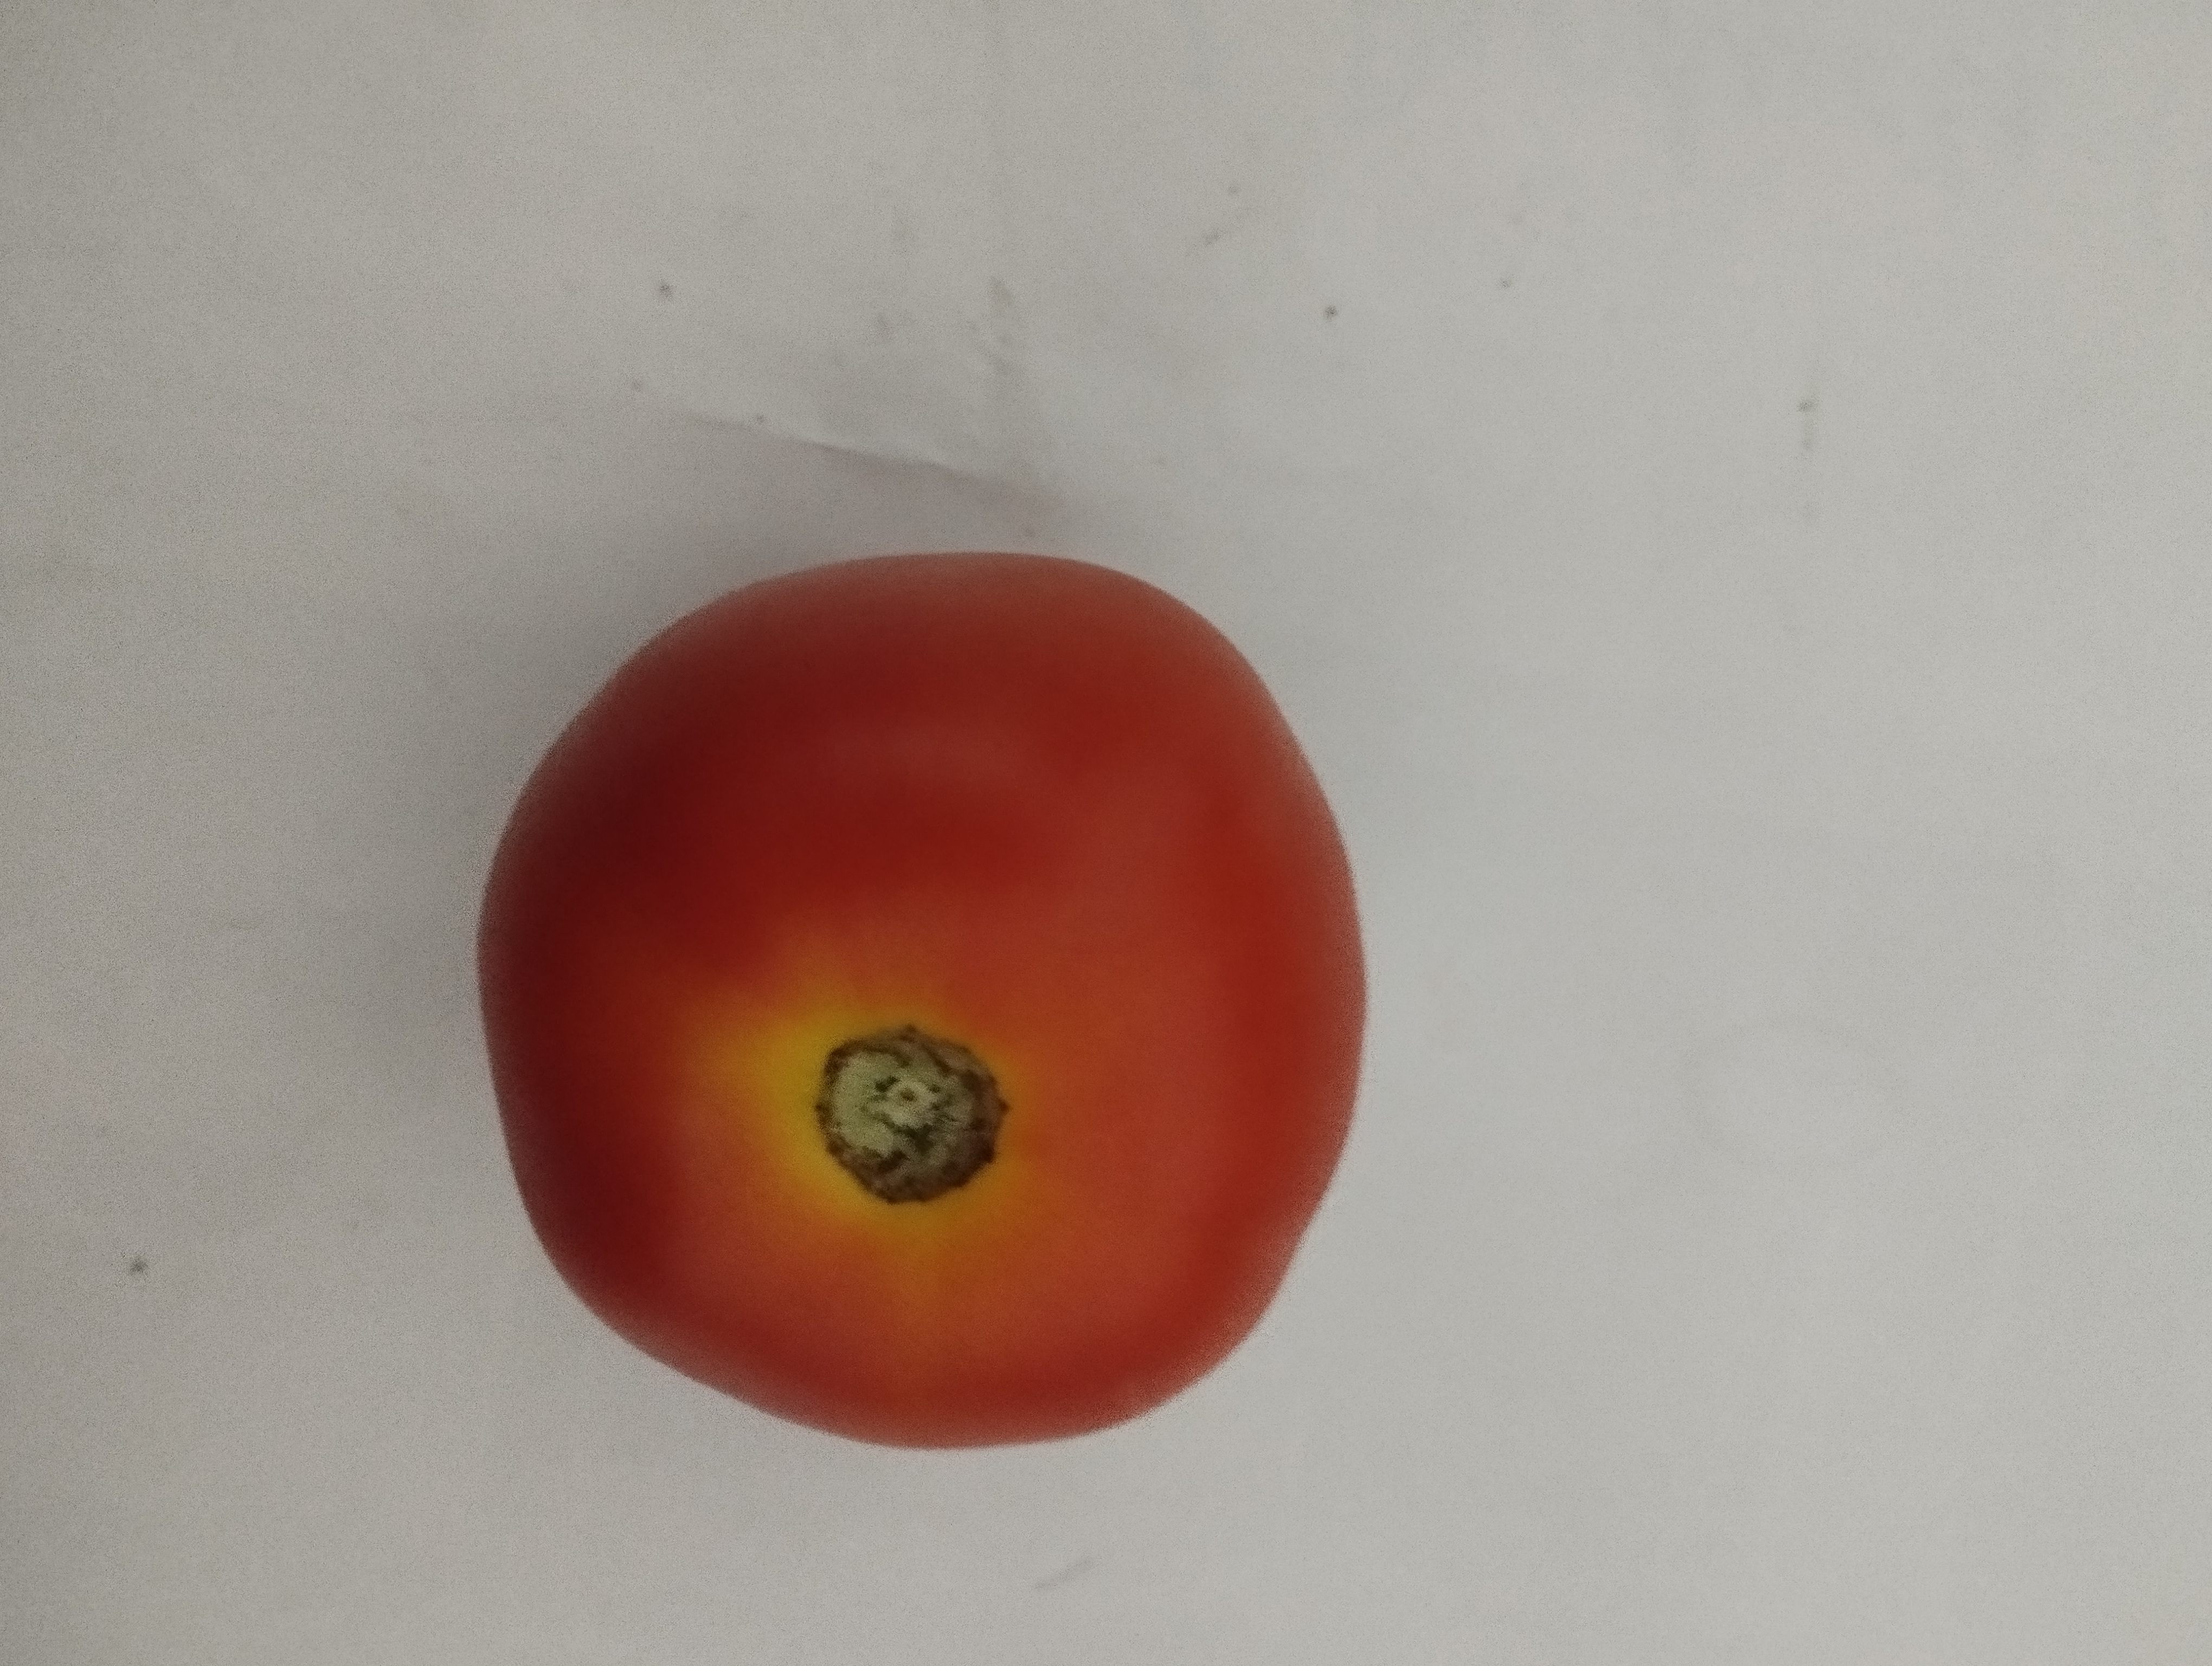
Label: Solanum Iycopersicum